The Adventures of the Little Prince (TV series)

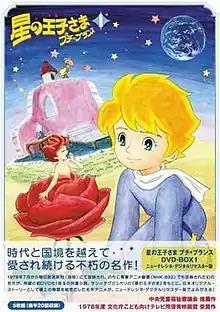
Poster from the first DVD box of the series depicting the main characters

The Adventures of the Little Prince is an anime series based on the book by Antoine de Saint-Exupéry. Made by the animation studio Knack Productions, the series, originally titled , aired in Japan on the TV Asahi network from July 1978 to March 1979. Dubbed into English, the series premiered in the United States in 1985 on Nickelodeon and was rerun through June 1, 1985 to December 29, 1989. It was also broadcast on TVOntario throughout the 1980s beginning in 1985, a station that would later pick up the dub of the 2010 French adaptation. Yoshikazu Yasuhiko, of "Mobile Suit Gundam" fame, was involved in this series as a director.